Chris Martin (baseball)

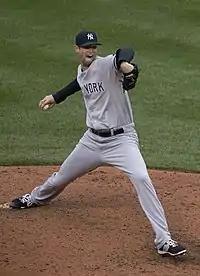
Martin pitching for the Yankees on October 3, 2015

On April 28, 2015, Martin recorded his first career save in a 4–2 victory over the Tampa Bay Rays. Martin began the season with a 0–1 record and a 3.55 ERA in innings pitched across 15 appearances, before he went on the disabled list on May 9 due to tendinitis in his right elbow. The Yankees activated Martin from the disabled list on May 31, and optioned him to the Scranton/Wilkes-Barre RailRiders of the International League. The Yankees recalled Martin from the minor leagues on June 11 to fill in for the injured Andrew Miller, and optioned him back to Scranton/Wilkes-Barre on June 19. He finished the 2015 season with a 0–2 record and a 5.66 ERA in 24 games pitched for the Yankees.